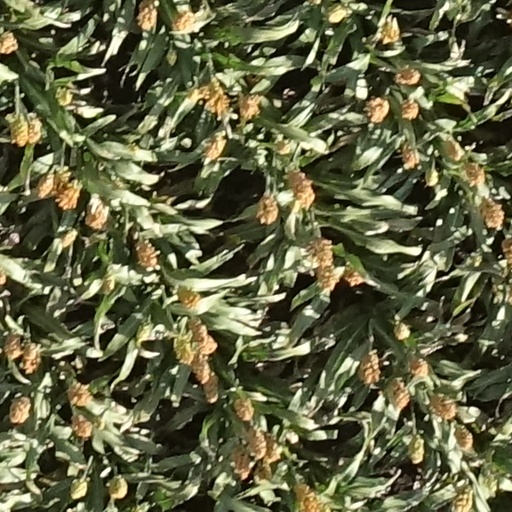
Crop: sorghum